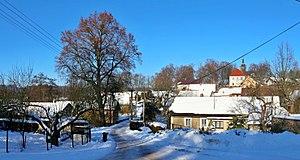
Úžice est une commune du district de Kutná Hora, dans la région de Bohême-Centrale, en République tchèque. Sa population s'élevait à 665 habitants en 2020.